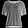
Label: T - shirt / top